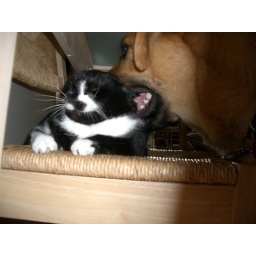
Bear grooming the cat under the table